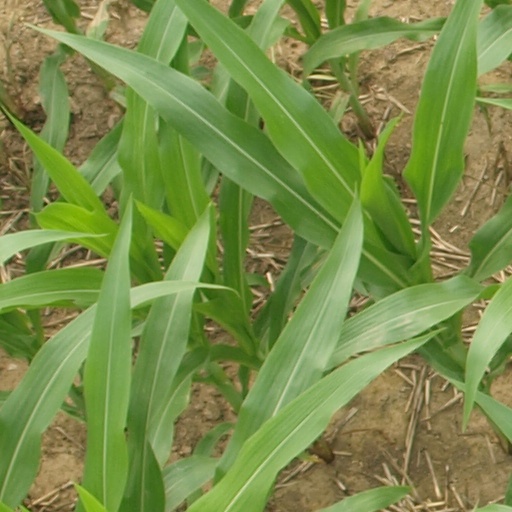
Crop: maize; corn